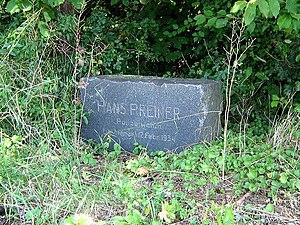
La guerre civile autrichienne, également connue sous le nom d’insurrection de février, désigne les quelques jours d'escarmouches qui opposent en Autriche les forces socialistes et conservatrices-fascistes du 12 au 16 février 1934 mais qui firent près de 7000 victimes.